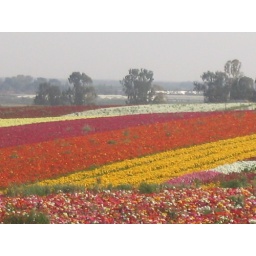
open market of flowers in Israel. you just pick it yourself.....